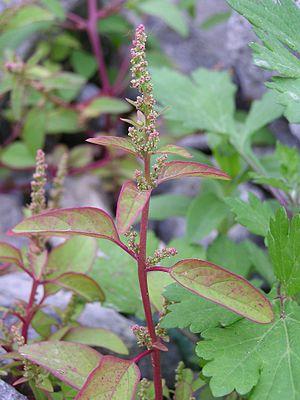
Cette liste de Tracheophyta de Bosnie-Herzégovine, ainsi que d’espèces introduites est un aperçu incomplet d’espèces de mousses, de fougères, de gymnospermes et d’angiospermes citées dans la littérature disponible en langues bosniaque, croate, serbe et serbo-croate. Cet aperçu n’inclue pas des espèces cultivées ni celles occasionnellement introduites.